Lancaster City Museum

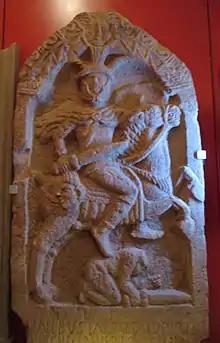
The Lancaster Roman Tombstone

The building is a two-storey structure built from sandstone ashlar, fronted by a projecting tetrastyle Tuscan portico. The façade presents five bays with round-arched windows and, in the centre under the portico, a round-arched door at the top of a set of four steps. The cupola surmounting the building has a square base with a second octagonal stage on the side of which is a clock face. Above is a round drum surrounded by a rotunda of Ionic columns, capped by a dome. The hour-striking turret clock dates from 1851 and is still hand wound each week; its maker's plate reads 'Wm Poulton, Lancaster, 1851' and a separate plate records it as 'The Gift of Henry Gregson Esq, Mayor, 1851'. The ground floor was originally open and contained an arcade housing a market for grain and butter. The openings to the arcade were later filled with the current ground-floor windows. The building has served a number of purposes over the years; as well as housing Lancaster's Council Chamber and subsequently the City Museum, it also housed the town court (complete with lock-ups) and branches of Barclays Bank (until 1969) and the National Westminster Bank (until 1977).